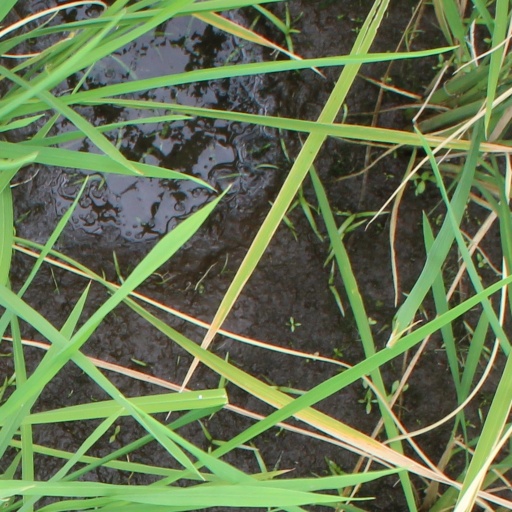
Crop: rice